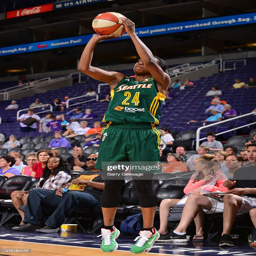
# shoots against basketball team .